Laura Szabó

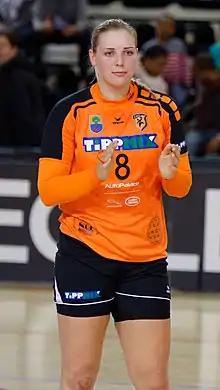
Szabó in 2016

Laura Szabó (born 19 November 1997) is a Hungarian handballer for MTK Budapest and the Hungarian national team.